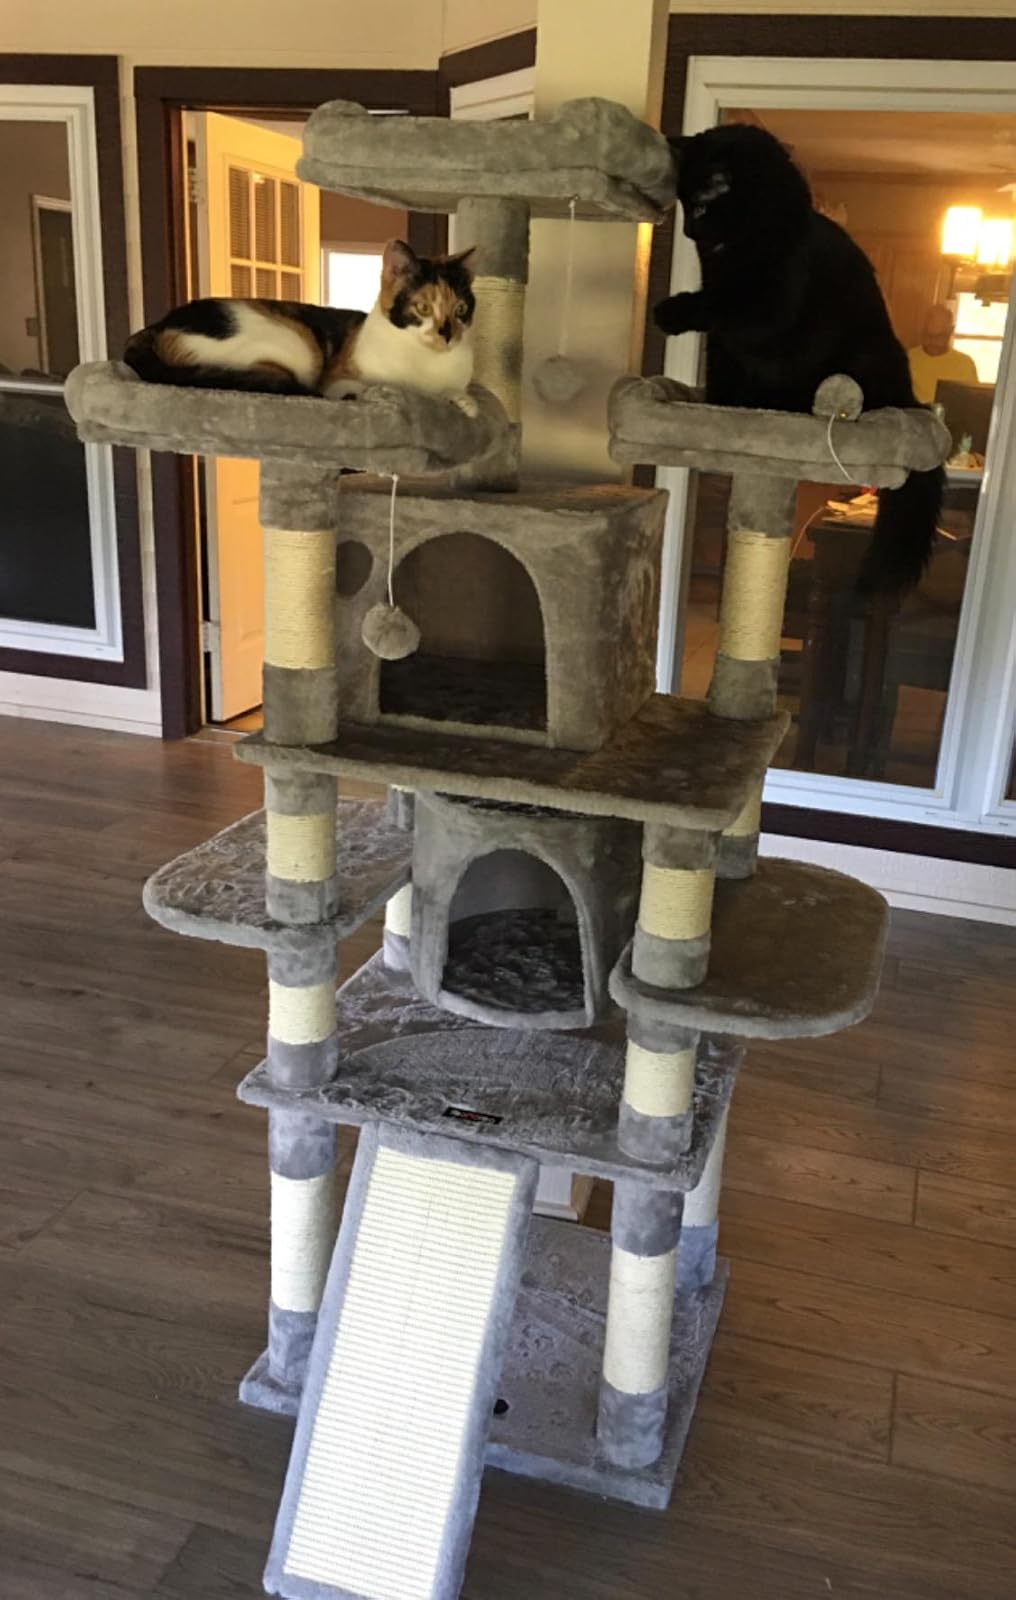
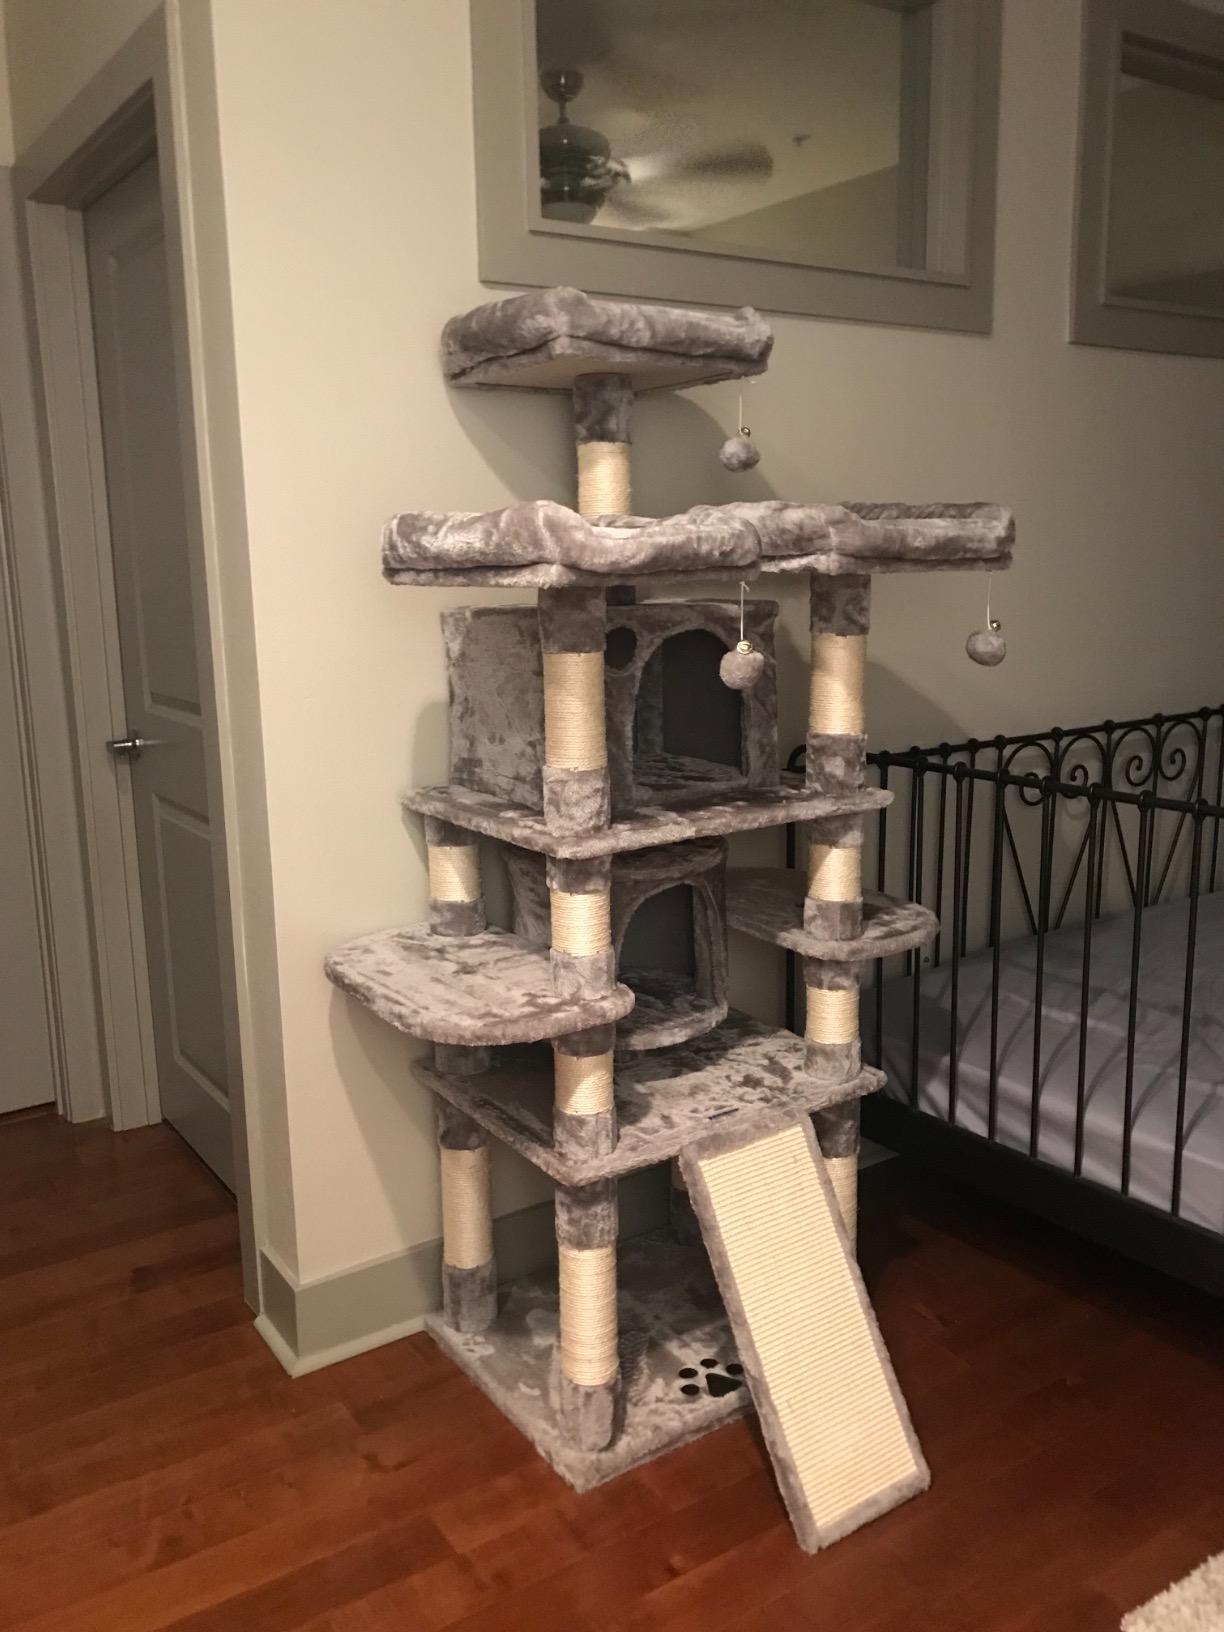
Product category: items_cat tree
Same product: yes